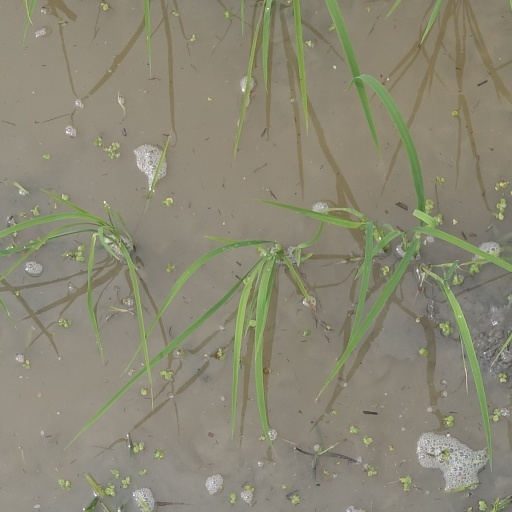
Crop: rice